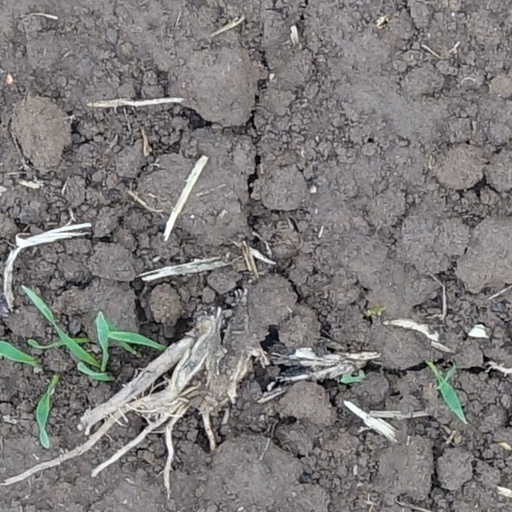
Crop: wheat